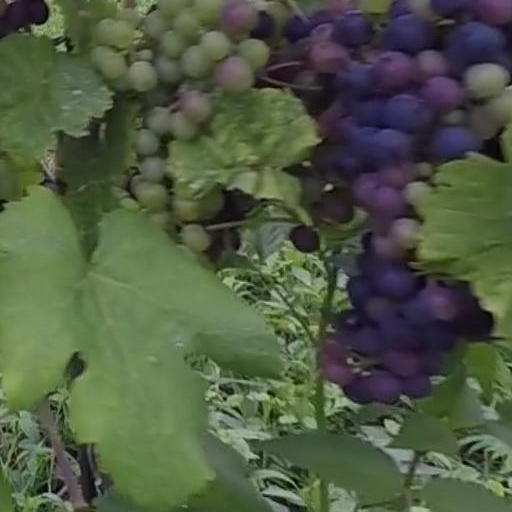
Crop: grape